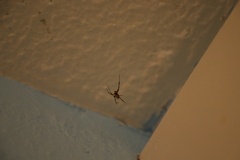
Species: Lactrodectus_hesperus